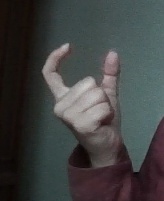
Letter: nun